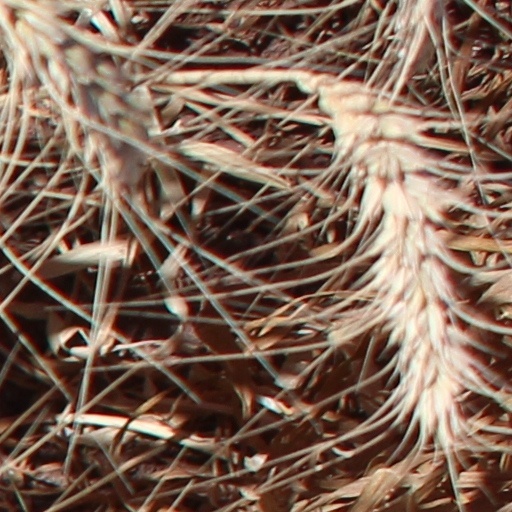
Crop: wheat